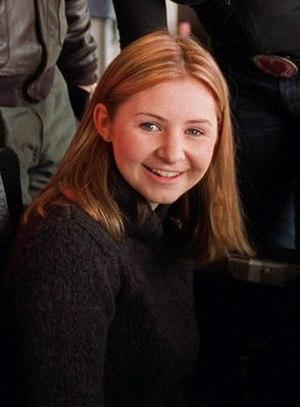
Beverley Ann Mitchell est une actrice et chanteuse américaine, née le 22 janvier 1981 à Arcadia.
Sept à la maison est une série télévisée américaine en 243 épisodes de 42 minutes, créée et produite par Brenda Hampton et diffusée entre le 26 août 1996 et le 8 mai 2006 sur The WB et entre le 25 septembre 2006 et le 13 mai 2007 sur The CW.